Vaihingen an der Enz

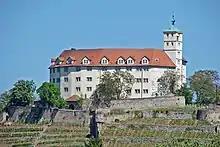
Kaltenstein Castle

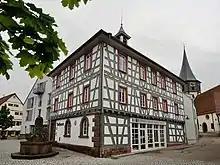
Horrheim Town Hall

Vaihingen has a municipal museum in the St. Peter's Church and a wine museum in the old winery in the district Horrheim.